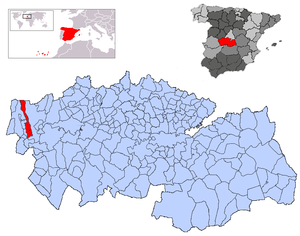
Lagartera est une commune d'Espagne de la province de Tolède dans la communauté autonome de Castille-La Manche.